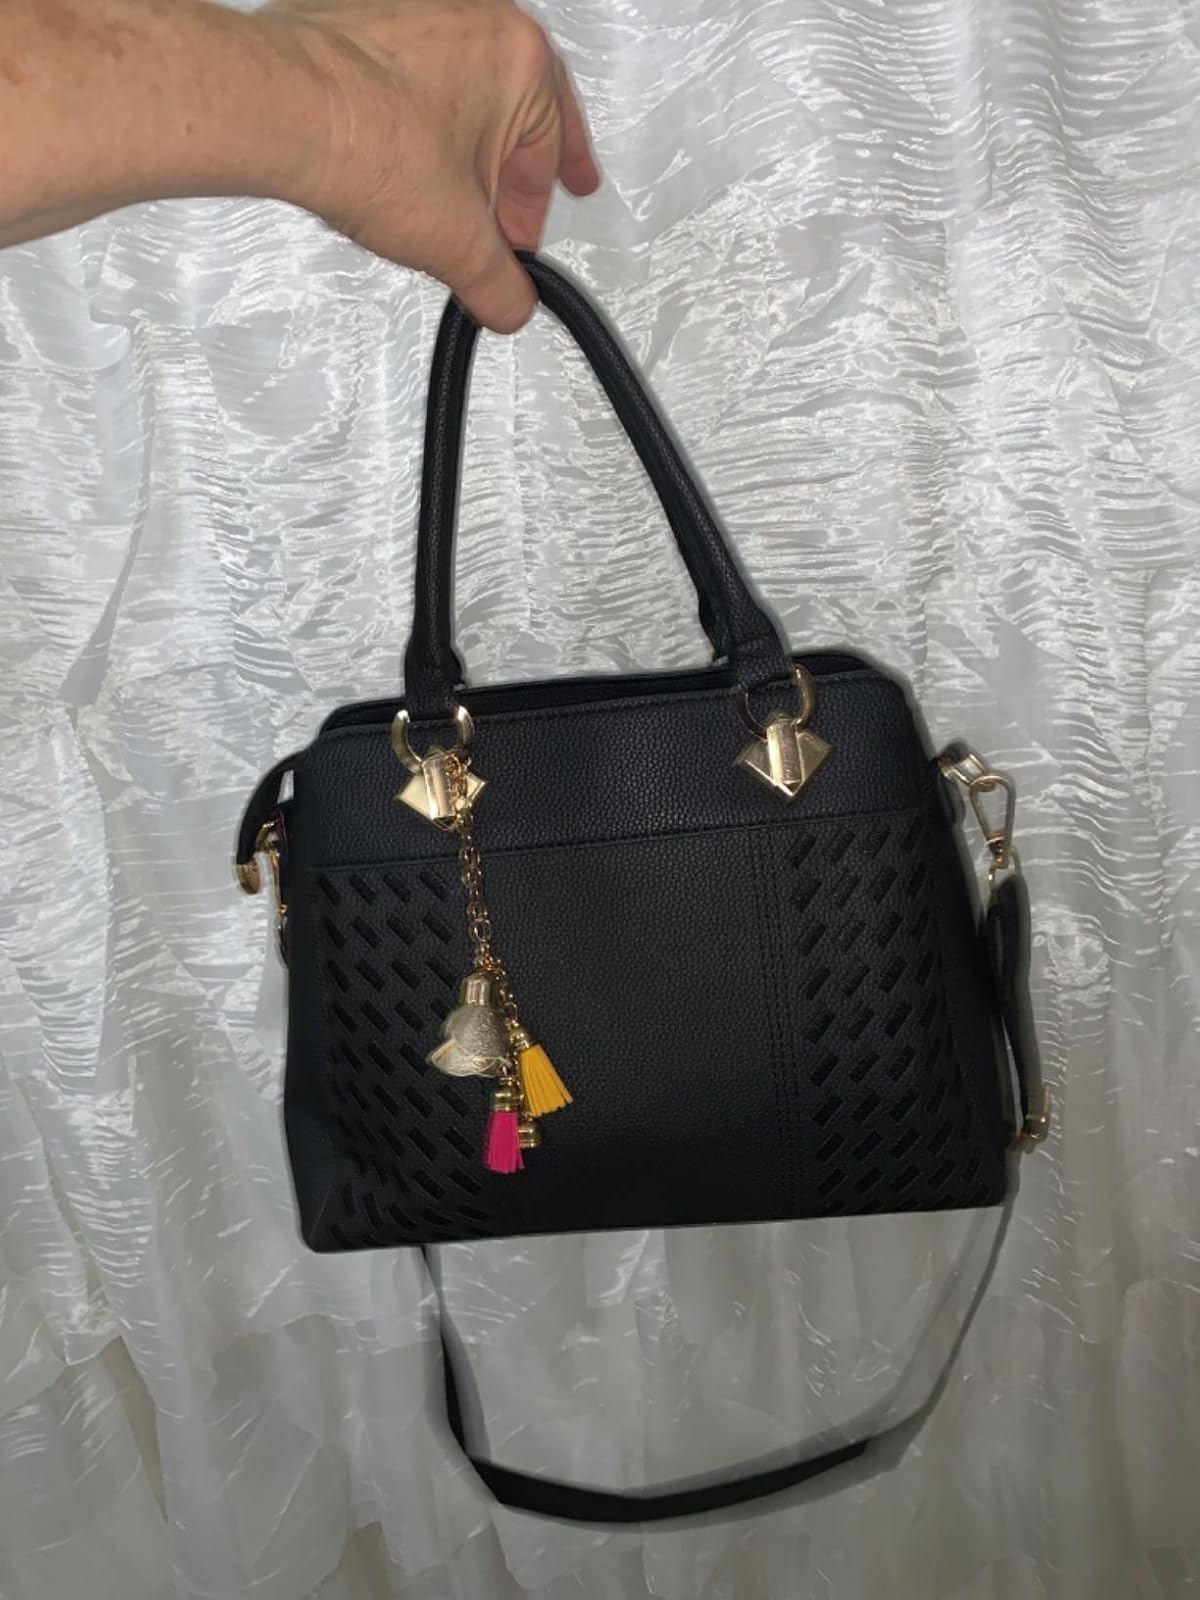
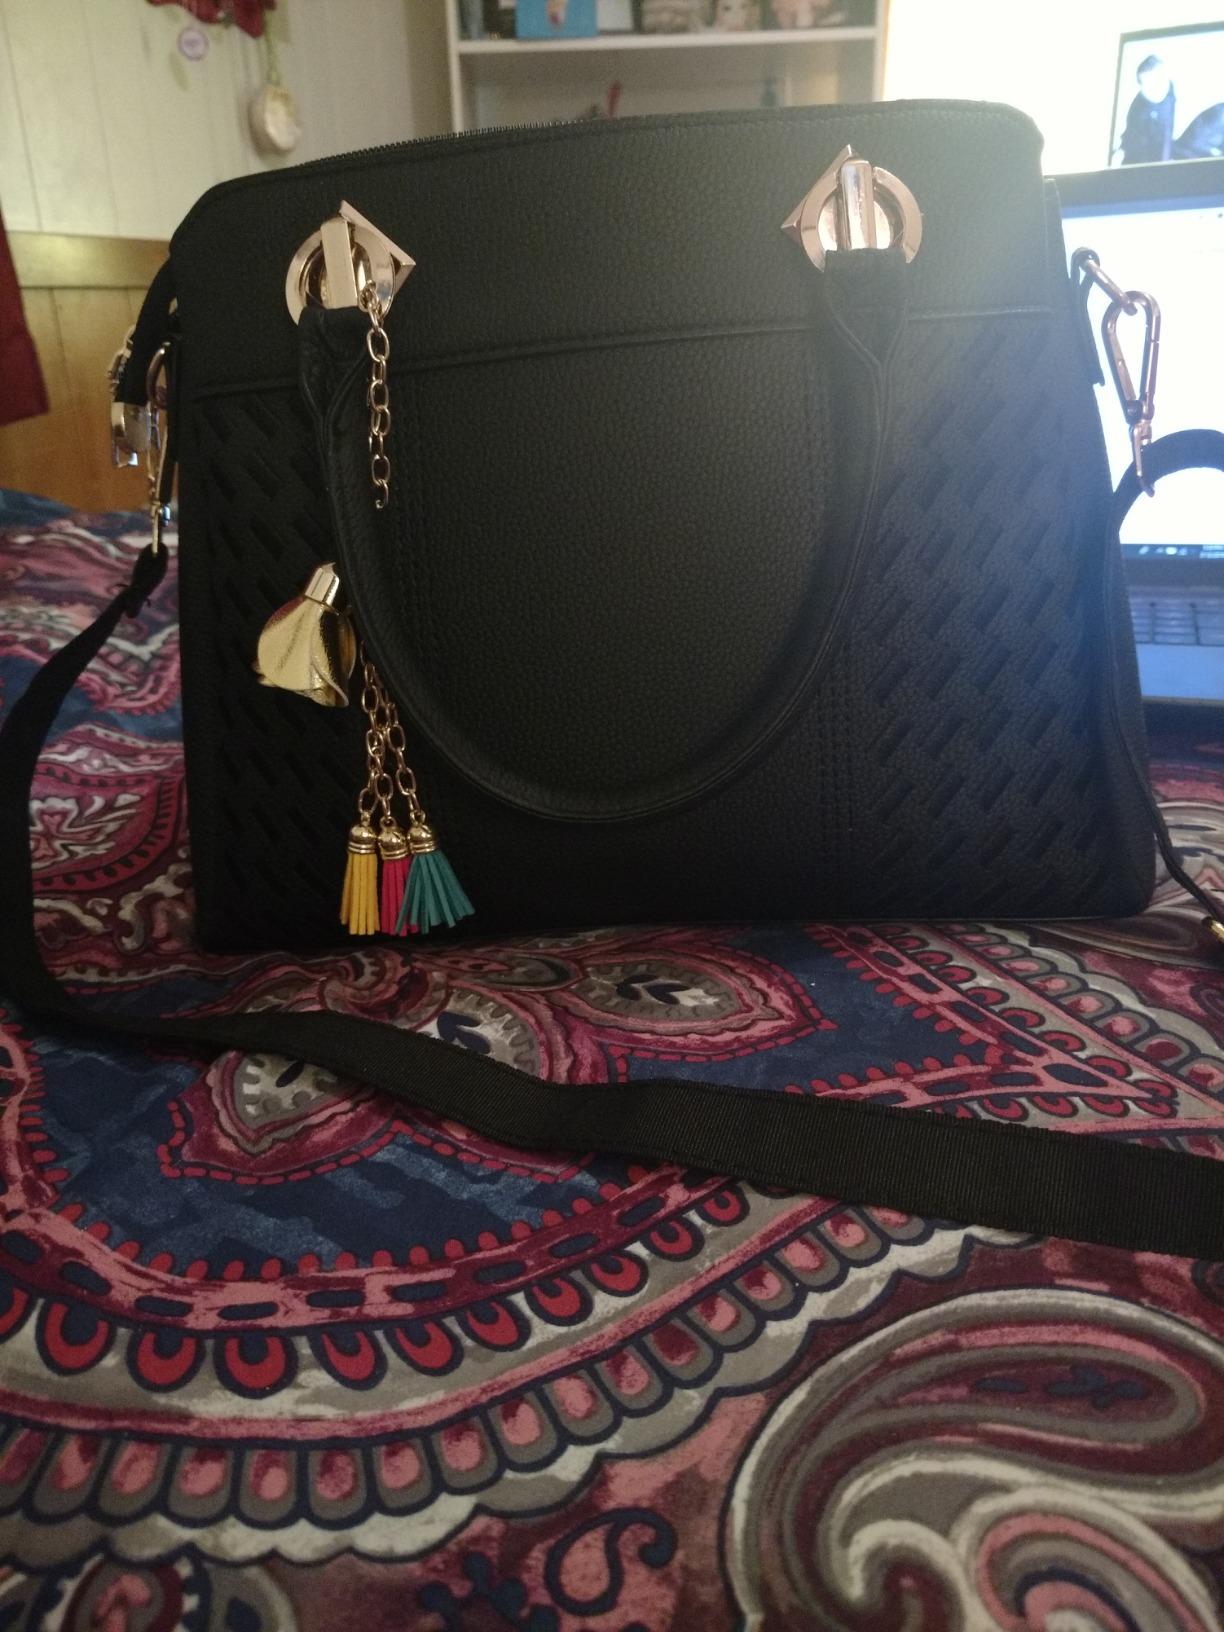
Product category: accessories_handbag
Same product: yes